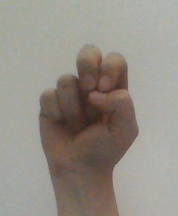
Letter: gaaf